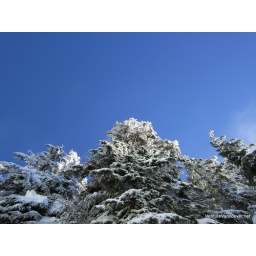
green under white top